Claudio Modesto

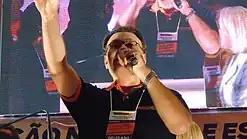
Claudio Modesto speaking at National and State of São Paulo Convention of the Solidarity party, 2014

A carrier of vitiligo disease since the age of 18, Modesto experienced the difficult access to treatment and medication existing in Brazil, where he became politically involved with the cause. In 2011 he joined the Democratic Labour Party where he ran for City Council of São Paulo and in 2014 he moved to the Solidarity party where he was one of the main candidates for Federal Deputy, also for the city of São Paulo.